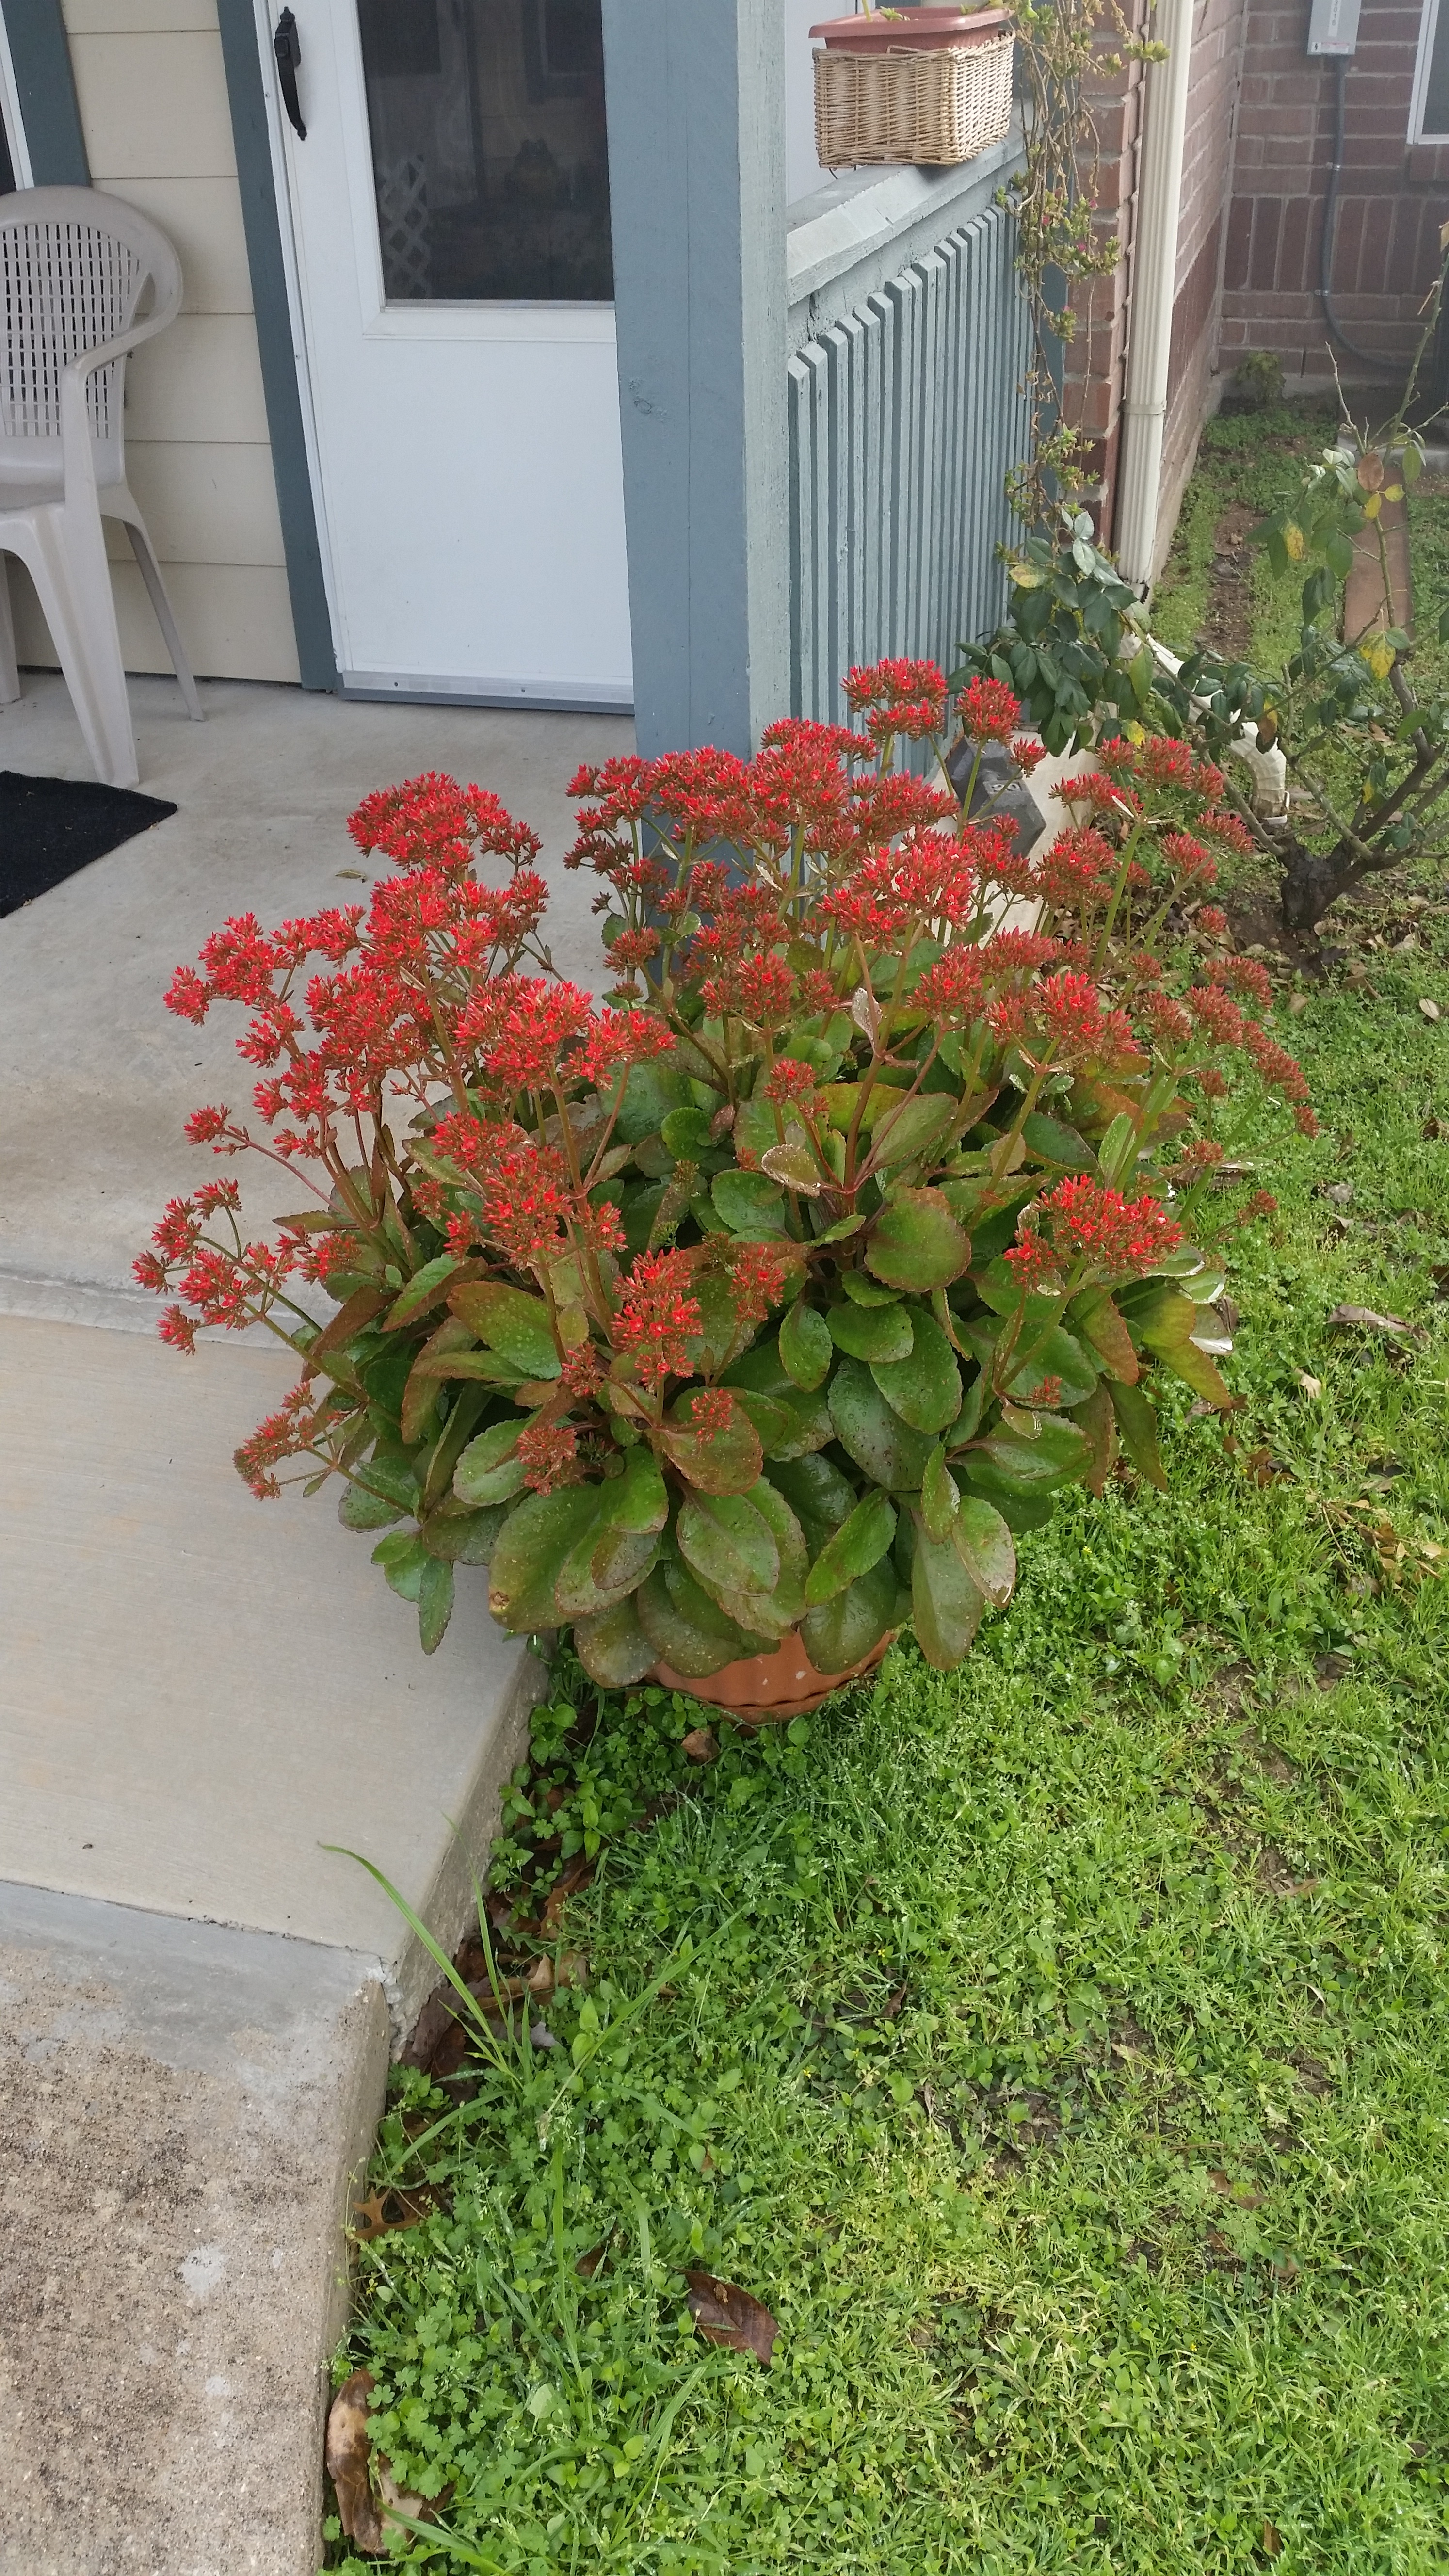
plant, lawn, leaf, flower, backyard, botany, garden, flora, landscaping, shrub, yard, flowering plant, land plant